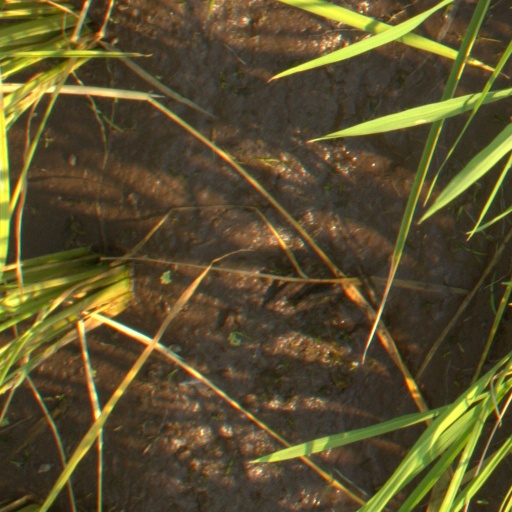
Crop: rice